Human tower (gymnastic formation)

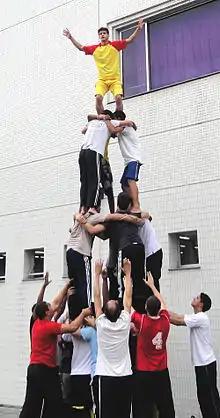
Four layers' human tower which almost stands-up. A scene during the development of the gymnastic formation squadron of the Brazil SGI Young Men's Division of Rio de Janeiro in October, 2011

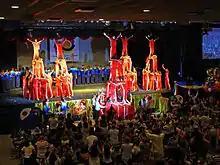
Four layers' human tower and 4 units of three layers' ones. The performance of the Brazil SGI Young Men's Division team of Rio de Janeiro at Ribalta Theater, on October 30, 2011

Human tower is a performance variation of gymnastic formation. Together with the human pyramid, it is exhibited frequently at the climax of the performance. In gymnastics, human tower is the highest and largest mounting. On the shoulder of the components of the base layer, put the feet of components of the second floor. In the same way, the components of higher floors are accumulated. The mounting is performed in sitting postulate. After the conclusion of the mounting, the tower stands up from lower floor to upper ones.